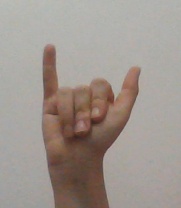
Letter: ya